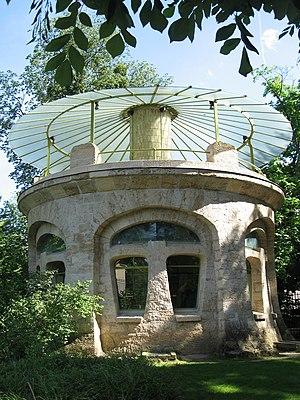
La rue du Sergent-Blandan est une voie sise dans le sud-ouest de la commune de Nancy, au sein du département de Meurthe-et-Moselle, en région Lorraine.
Le musée de l'École de Nancy est un musée situé à Nancy et consacré au courant artistique de l'Art nouveau nancéien connu sous le nom d'École de Nancy. Aménagé dans l'ancienne propriété d'Eugène Corbin, grand mécène du mouvement, il a été officiellement ouvert au public, sous sa forme actuelle en 1964. Dans le jardin du musée se trouve un aquarium, classé monument historique, une porte réalisée pour les usines d'Émile Gallé ainsi qu'un monument funéraire.